Milton Monzonite

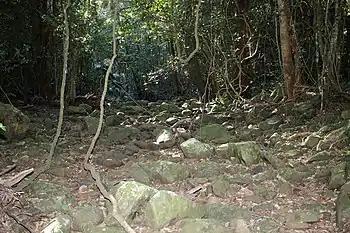
Yatteyattah Nature Reserve, Australia

Milton Monzonite is a laccolith in the Sydney Basin in eastern Australia. Formed in the early Triassic from an igneous intrusion, dated from 245 to 220 million years ago. Milton Monzonite is found in the southern coast areas of New South Wales near Milton. The soils derived from monzonite produce relatively fertile soils, and contribute to agriculture and the sub tropical rainforest at Yatteyattah, north of Milton. Surrounding and below the monzonite is the Conjola Formation, which are sedimentary rocks from the Permian.